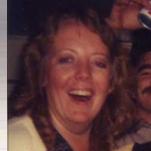
Age: 54